October 1 (film)

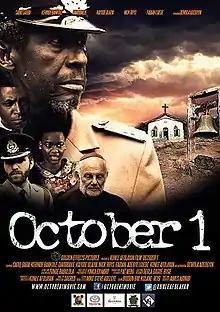
Theatrical release poster

October 1 is a 2014 Nigerian thriller film written by Tunde Babalola, produced and directed by Kunle Afolayan, and starring Sadiq Daba, Kayode Olaiya, and Demola Adedoyin. The film is set in the last months of Colonial Nigeria in 1960. It recounts the fictional story of Danladi Waziri (Daba), a police officer from Northern Nigeria, investigating a series of killings of young women in the remote Western Nigeria village of Akote just before 1 October 1960 – the date Nigeria gained independence from British colonial rule.